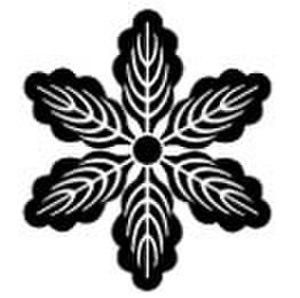
Cette page donne les armoiries mon des familles nobles et notables du Japon.